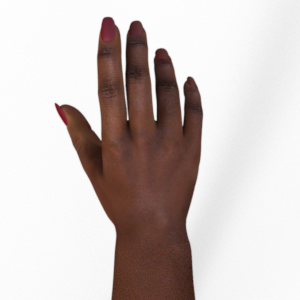
Label: paper